History of Nigeria

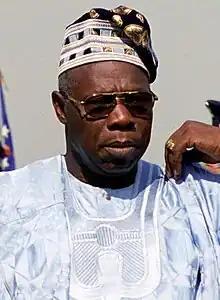
Olusegun Obasanjo 2001

The railway company paid very well due to the activities of the well-organised railway workers' union, but also due to competing employers - who were happy to poach skilled workers. High school graduates could train as train drivers or technicians ("engineers") in six-year vocational school courses run by Nigerian Railways. During this training, the "apprentices" were paid and received an annual salary of £380 - £480 (as of 1935, in today's money value about £38 - 48,000, significantly more than the average Nigerian income today). For the vocational students in Lagos, the railway company had specially provided a discarded but still functional 0-6-0 steam locomotive worth £4 million (in today's money value), which they could use to learn how it worked.